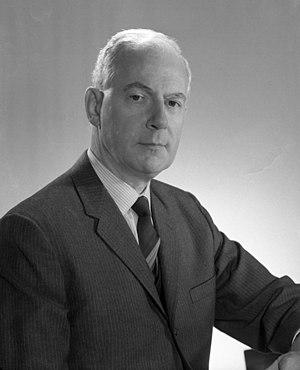
Roger Gaudry est un chimiste, chercheur et professeur québécois. Il est recteur de l'Université de Montréal de 1965 à 1975.